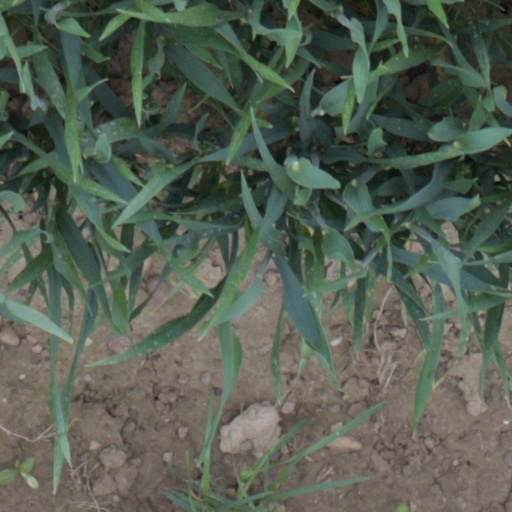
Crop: wheat